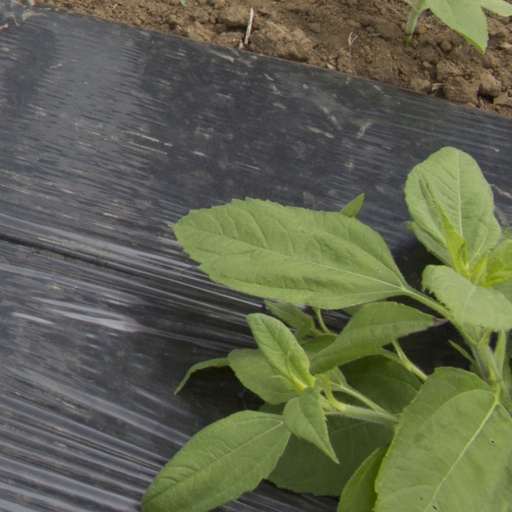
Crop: Jerusalem artichoke